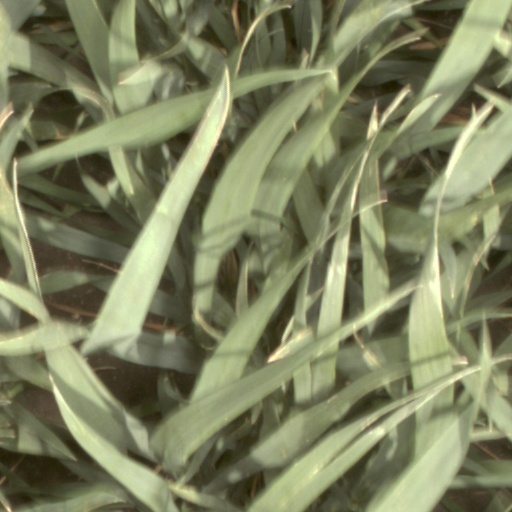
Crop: wheat